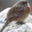
Label: bird